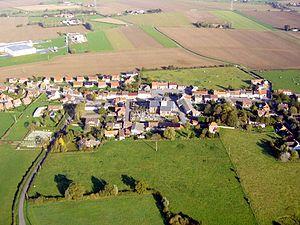
Vue aerienne du Village de Borre (Nord 59 France) prise en octobre 2006 Contact Photographe
Borre est une commune française située dans le département du Nord, en région Hauts-de-France.